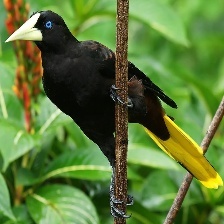
Species: CRESTED OROPENDOLA
Scientific name: PSAROCOLIUS DECUMANUS